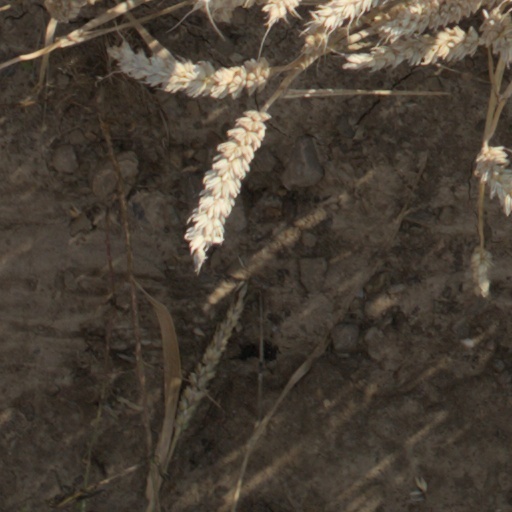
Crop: wheat